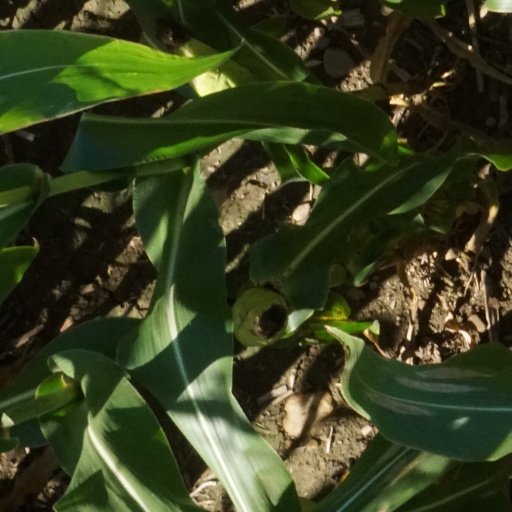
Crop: maize; corn